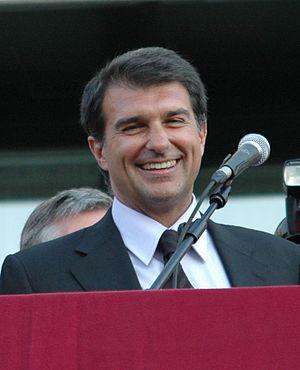
Les élections parlementaires catalanes de 2010 se sont tenues le 28 novembre 2010 afin de renouveler le mandat des 135 députés au Parlement de Catalogne, pour un mandat de quatre ans.
Joan Laporta i Estruch, né le 29 juin 1962 à Barcelone, est un avocat, un dirigeant sportif et un ancien homme politique espagnol.